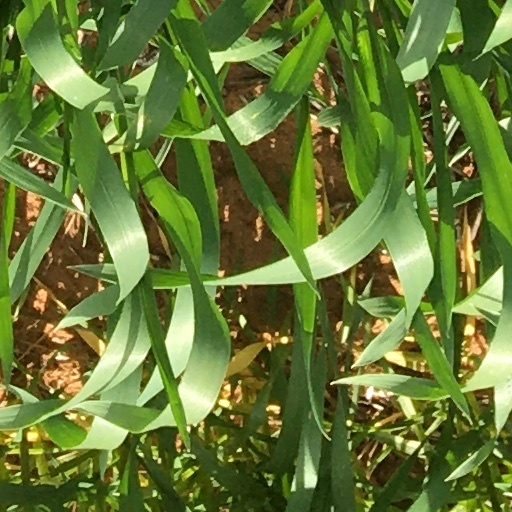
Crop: wheat